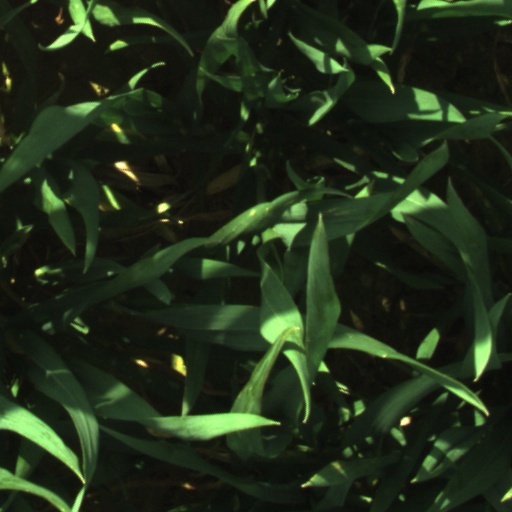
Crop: wheat